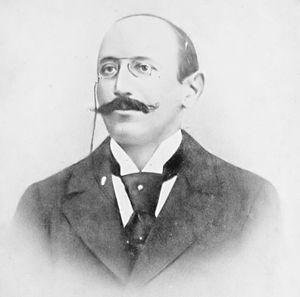
Mulhouse est une ville française, métropole du département du Haut-Rhin, située en région Grand Est. Héritière de la République de Mulhouse, elle fait partie de la région culturelle et historique d'Alsace.